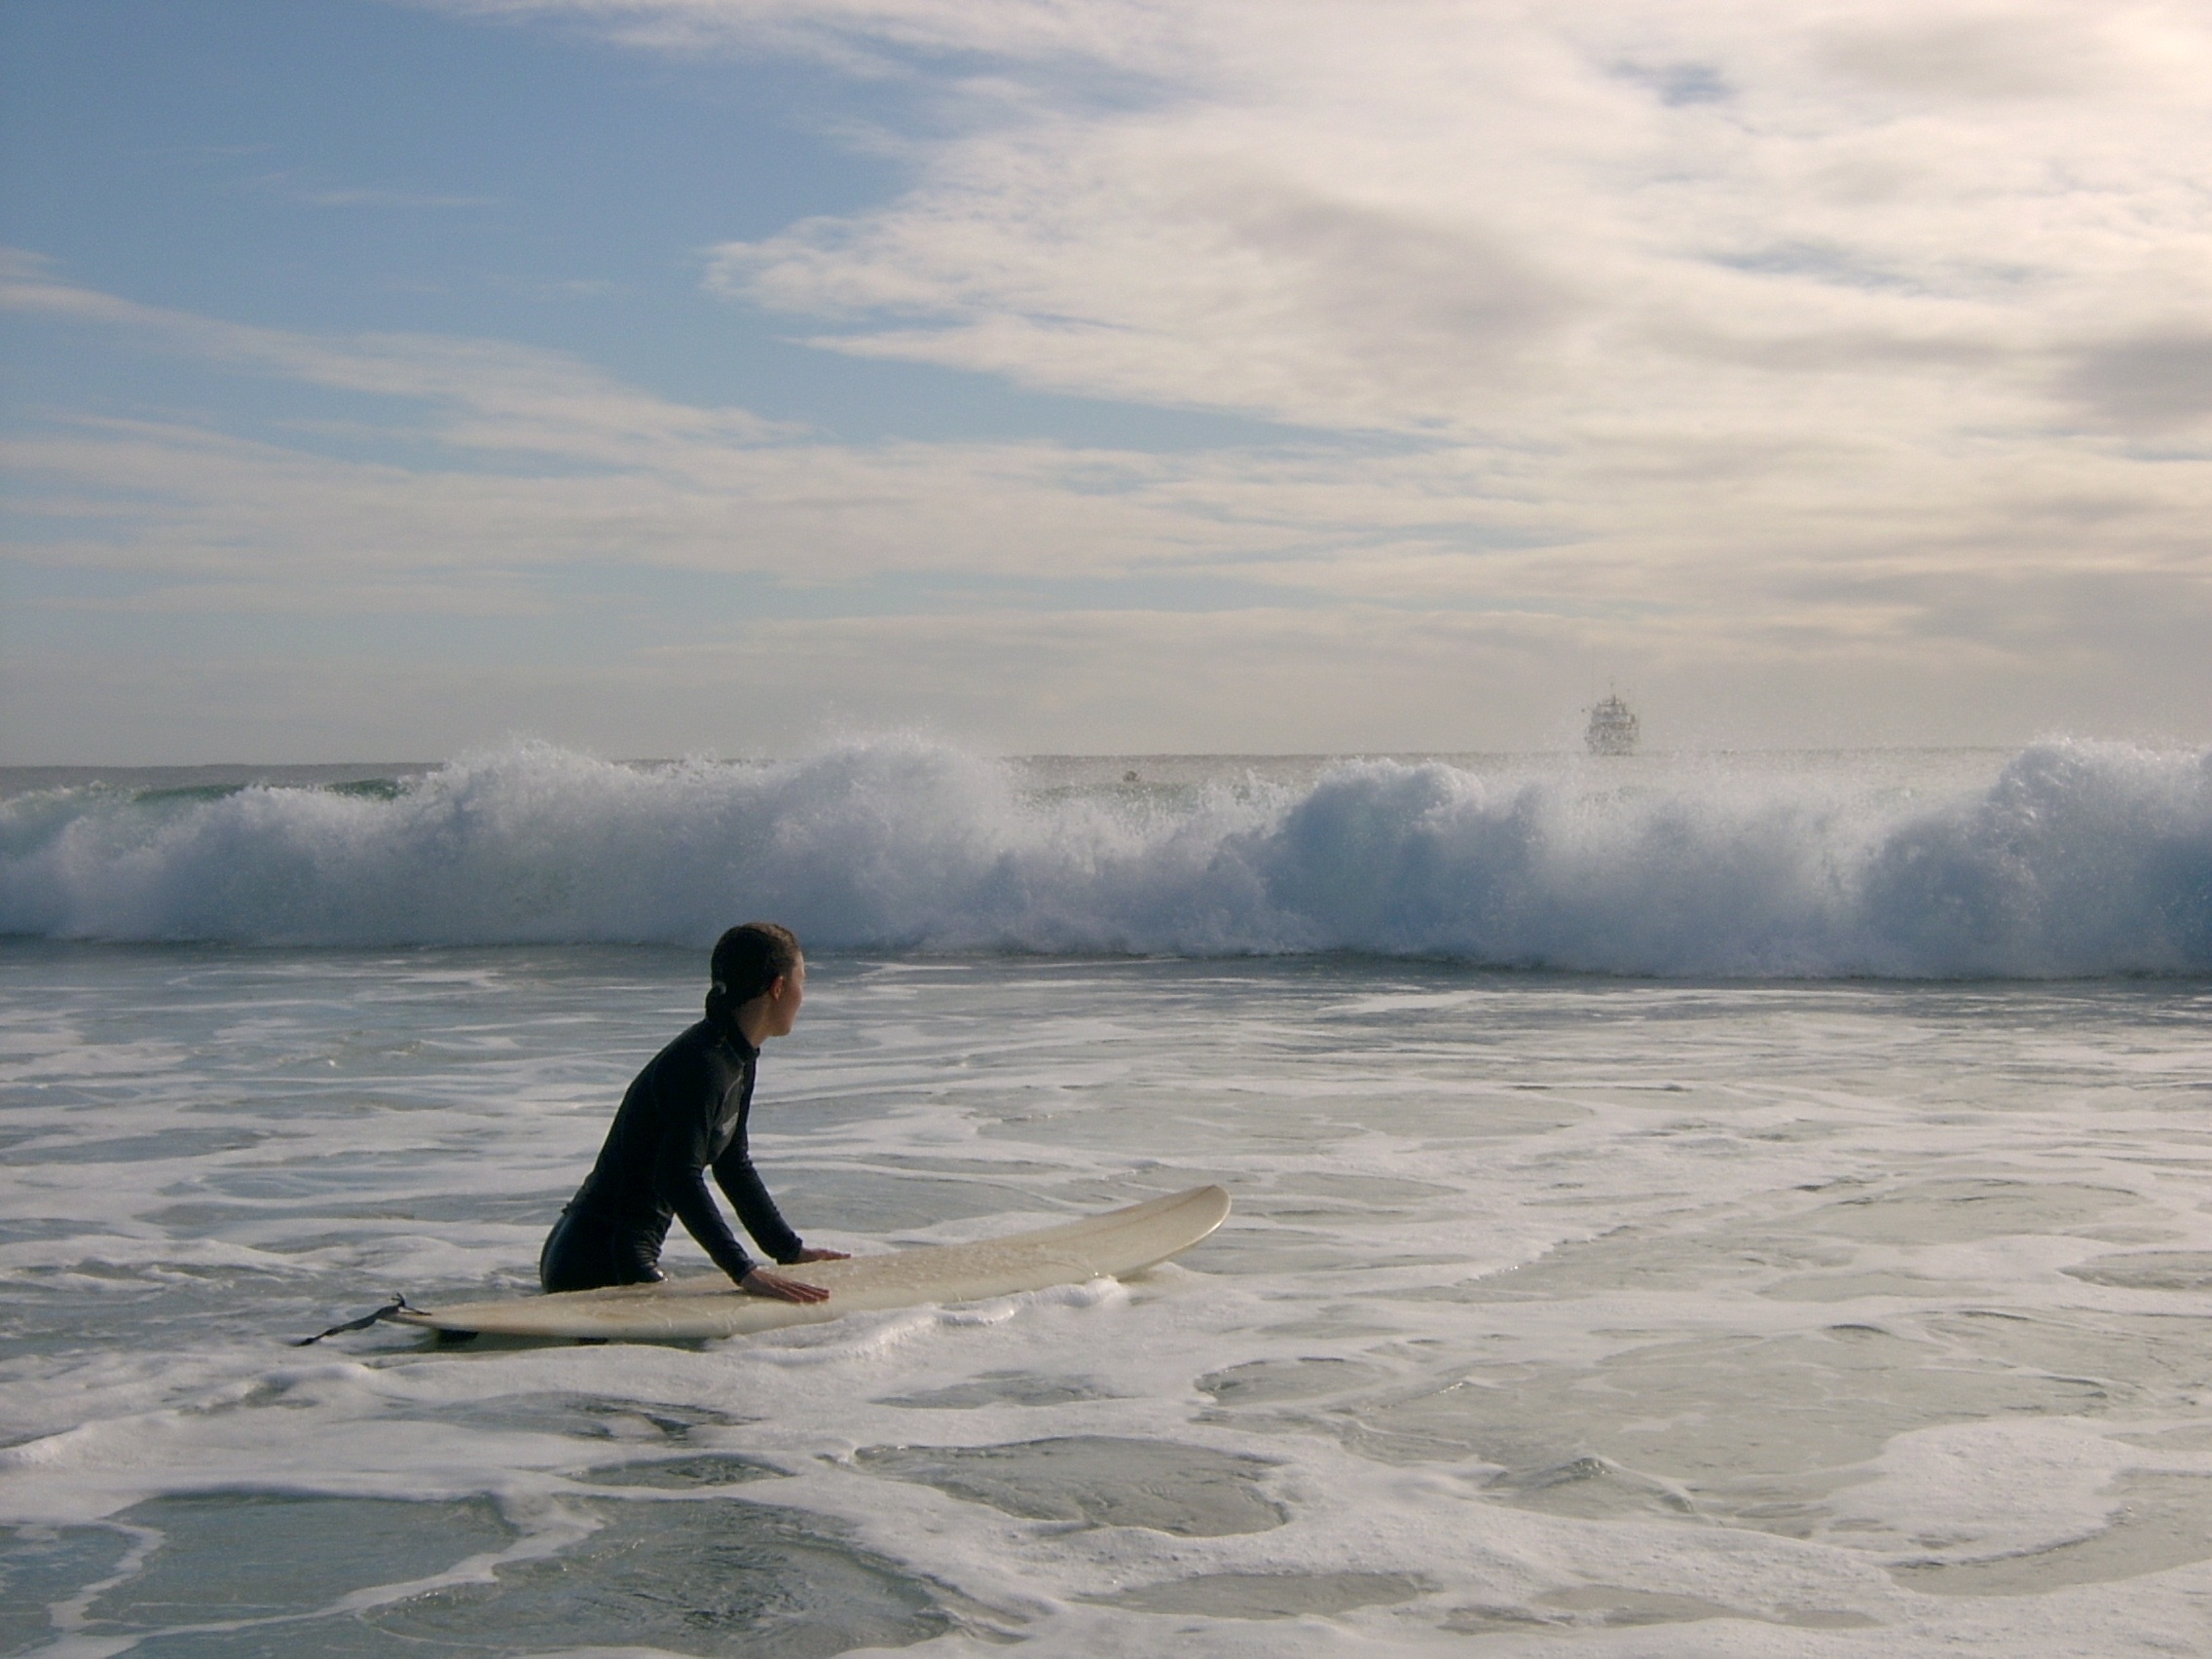
beach, sea, coast, ocean, wave, surf, surfing, surfboard, australia, sports, water sport, wind wave, boardsport, surfing equipment and supplies, surface water sports, individual sports, baron bay